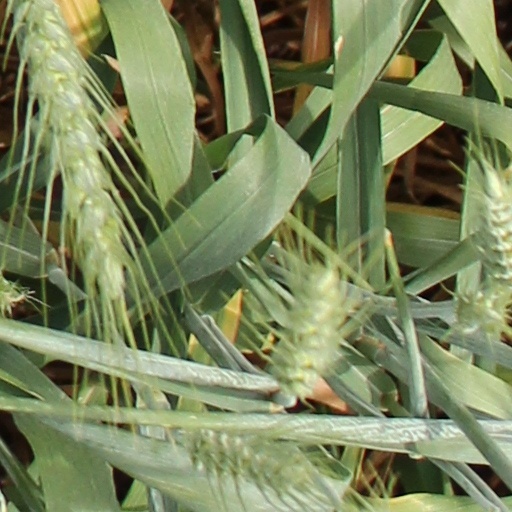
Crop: wheat